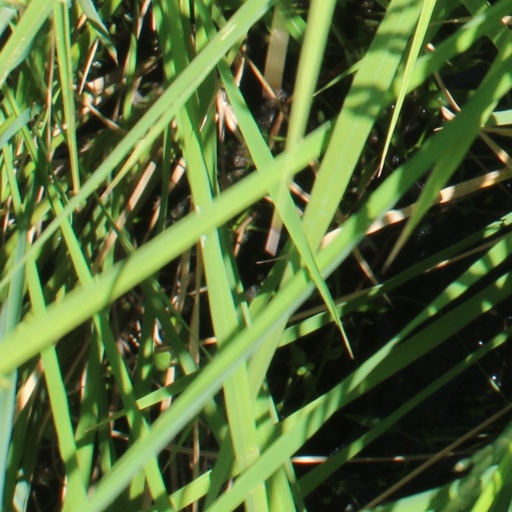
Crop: rice